Leo Varadkar

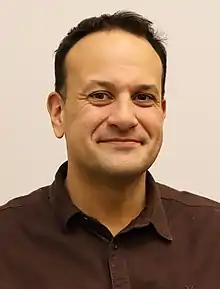
Official portrait, 2020

On 24 January 2019, Varadkar said in an interview with Euronews that he was standing firm on the Irish backstop and called Brexit an act of self-harm that was not fully thought through. He also said the technology promised by the Brexiteers to solve the Northern Ireland border issue "doesn't yet exist".